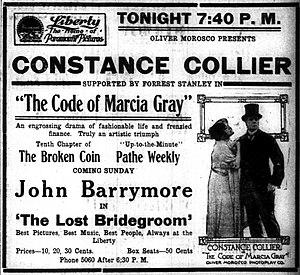
The Code of Marcia Gray est un film muet américain réalisé par Frank Lloyd et sorti en 1916.